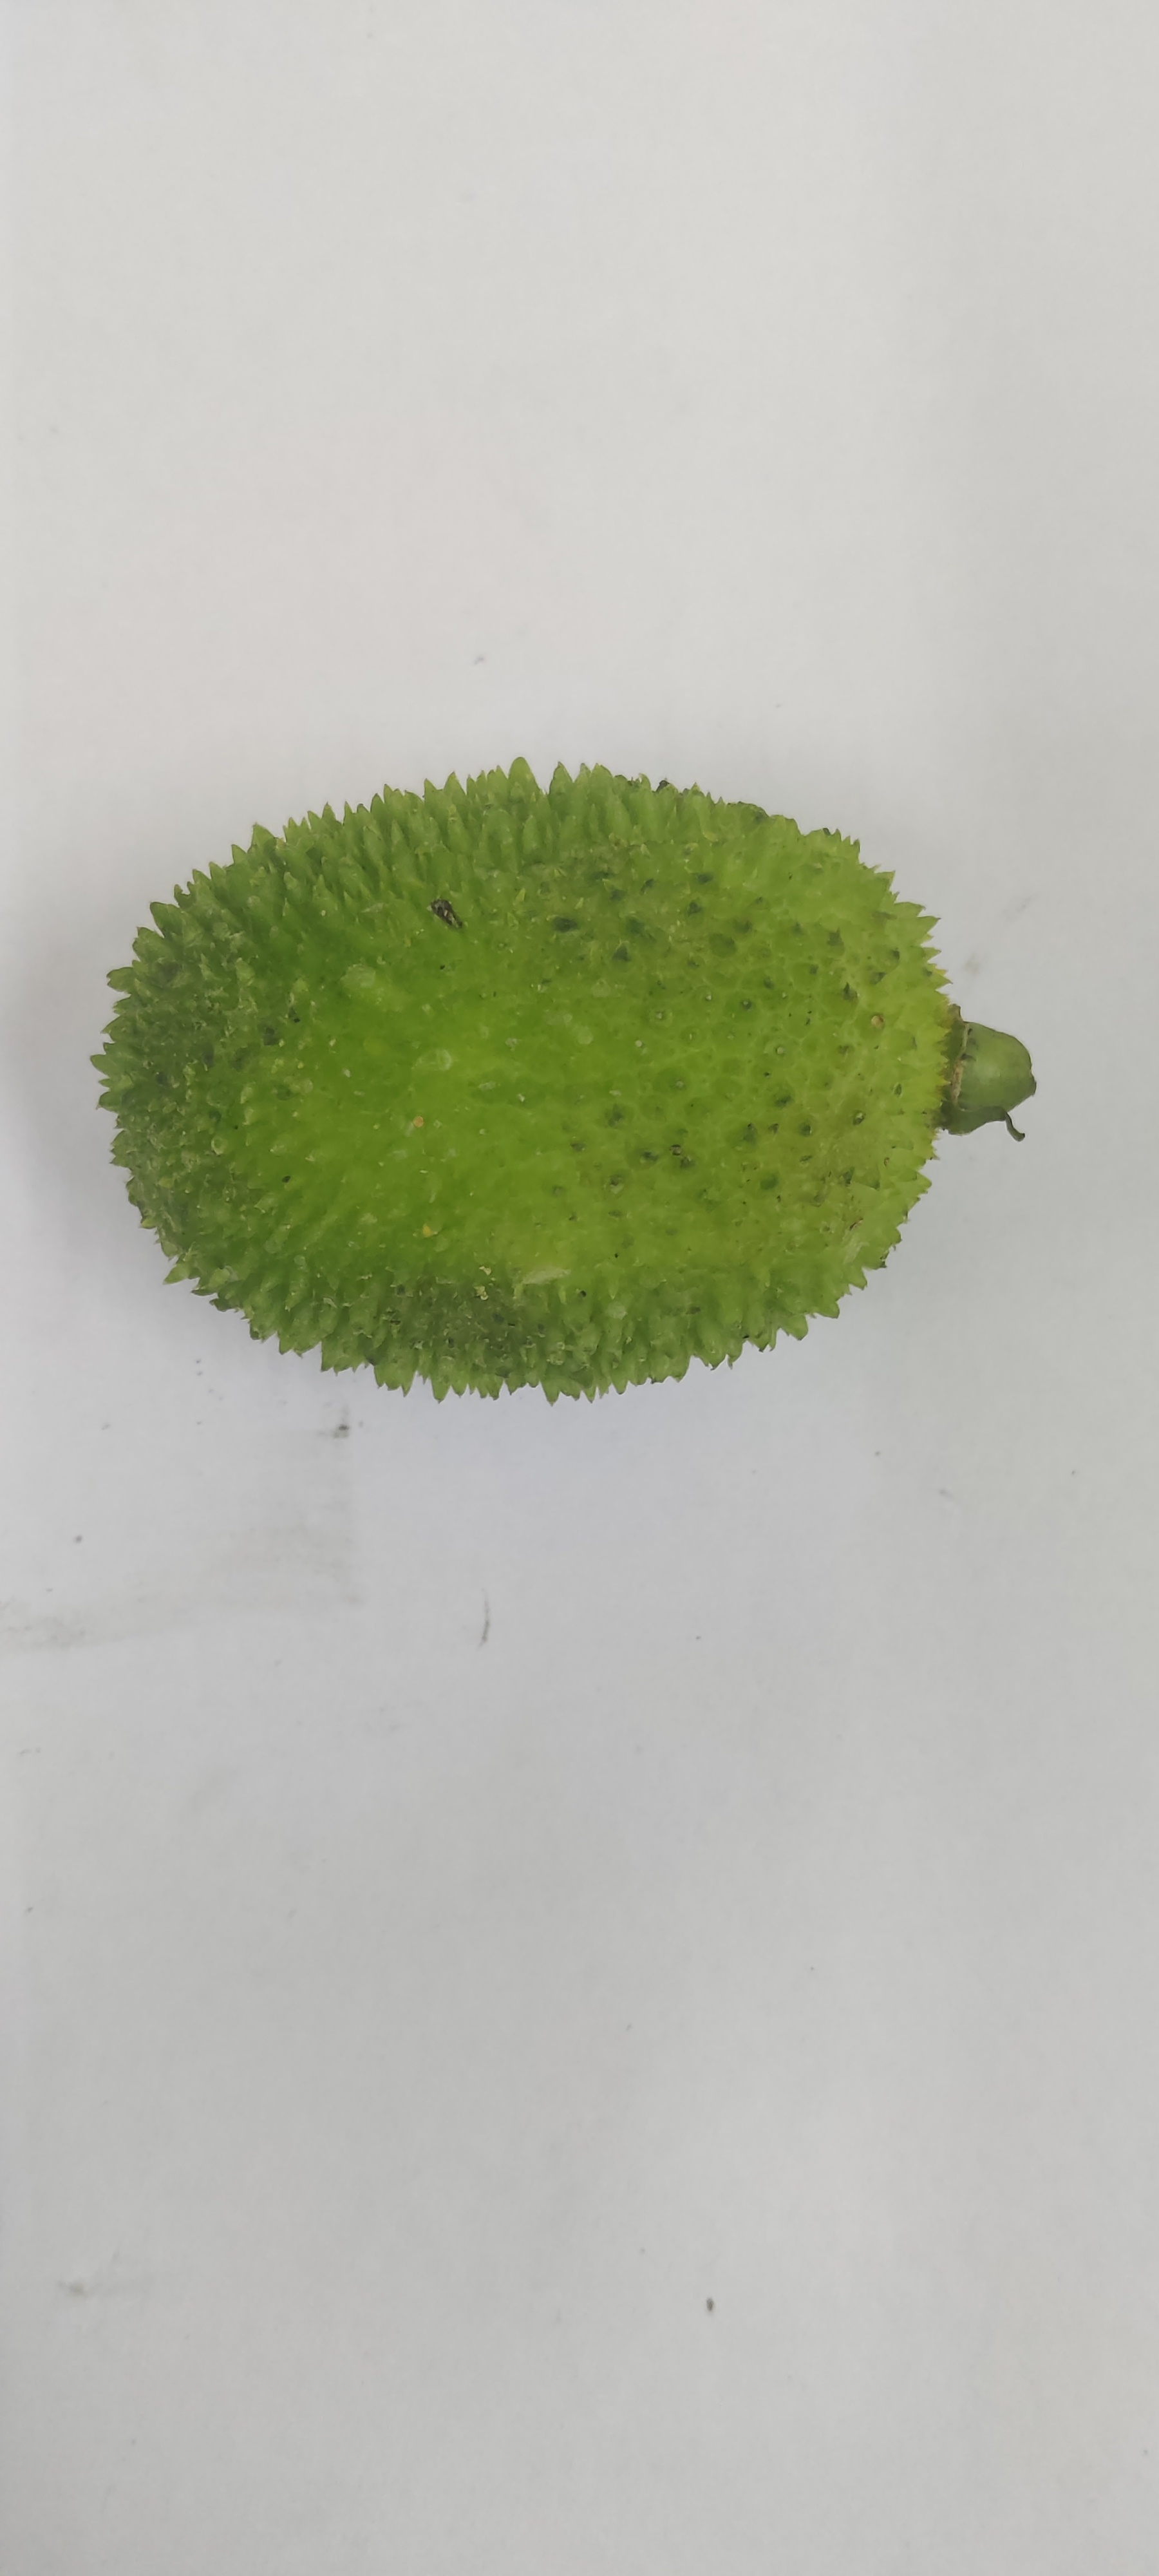
Crop: Spiny Gourd
Condition: Fresh